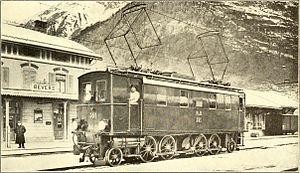
Les Chemins de fer rhétiques, parfois désignés par le sigle RhB, sont une entreprise ferroviaire de Suisse, basée à Coire dans le canton des Grisons.